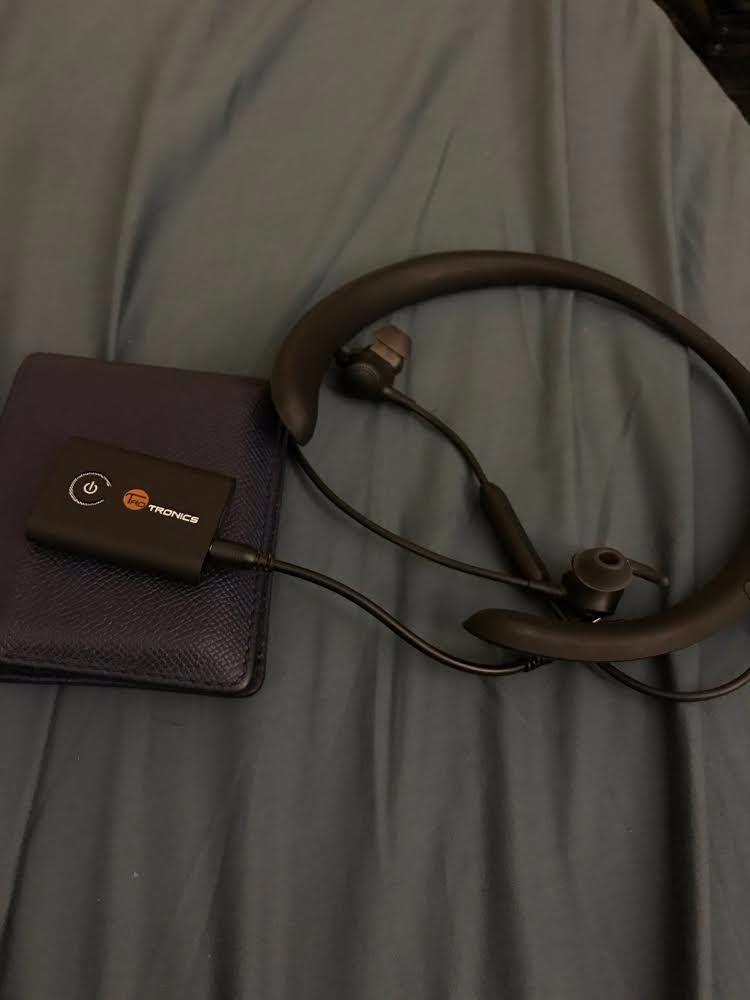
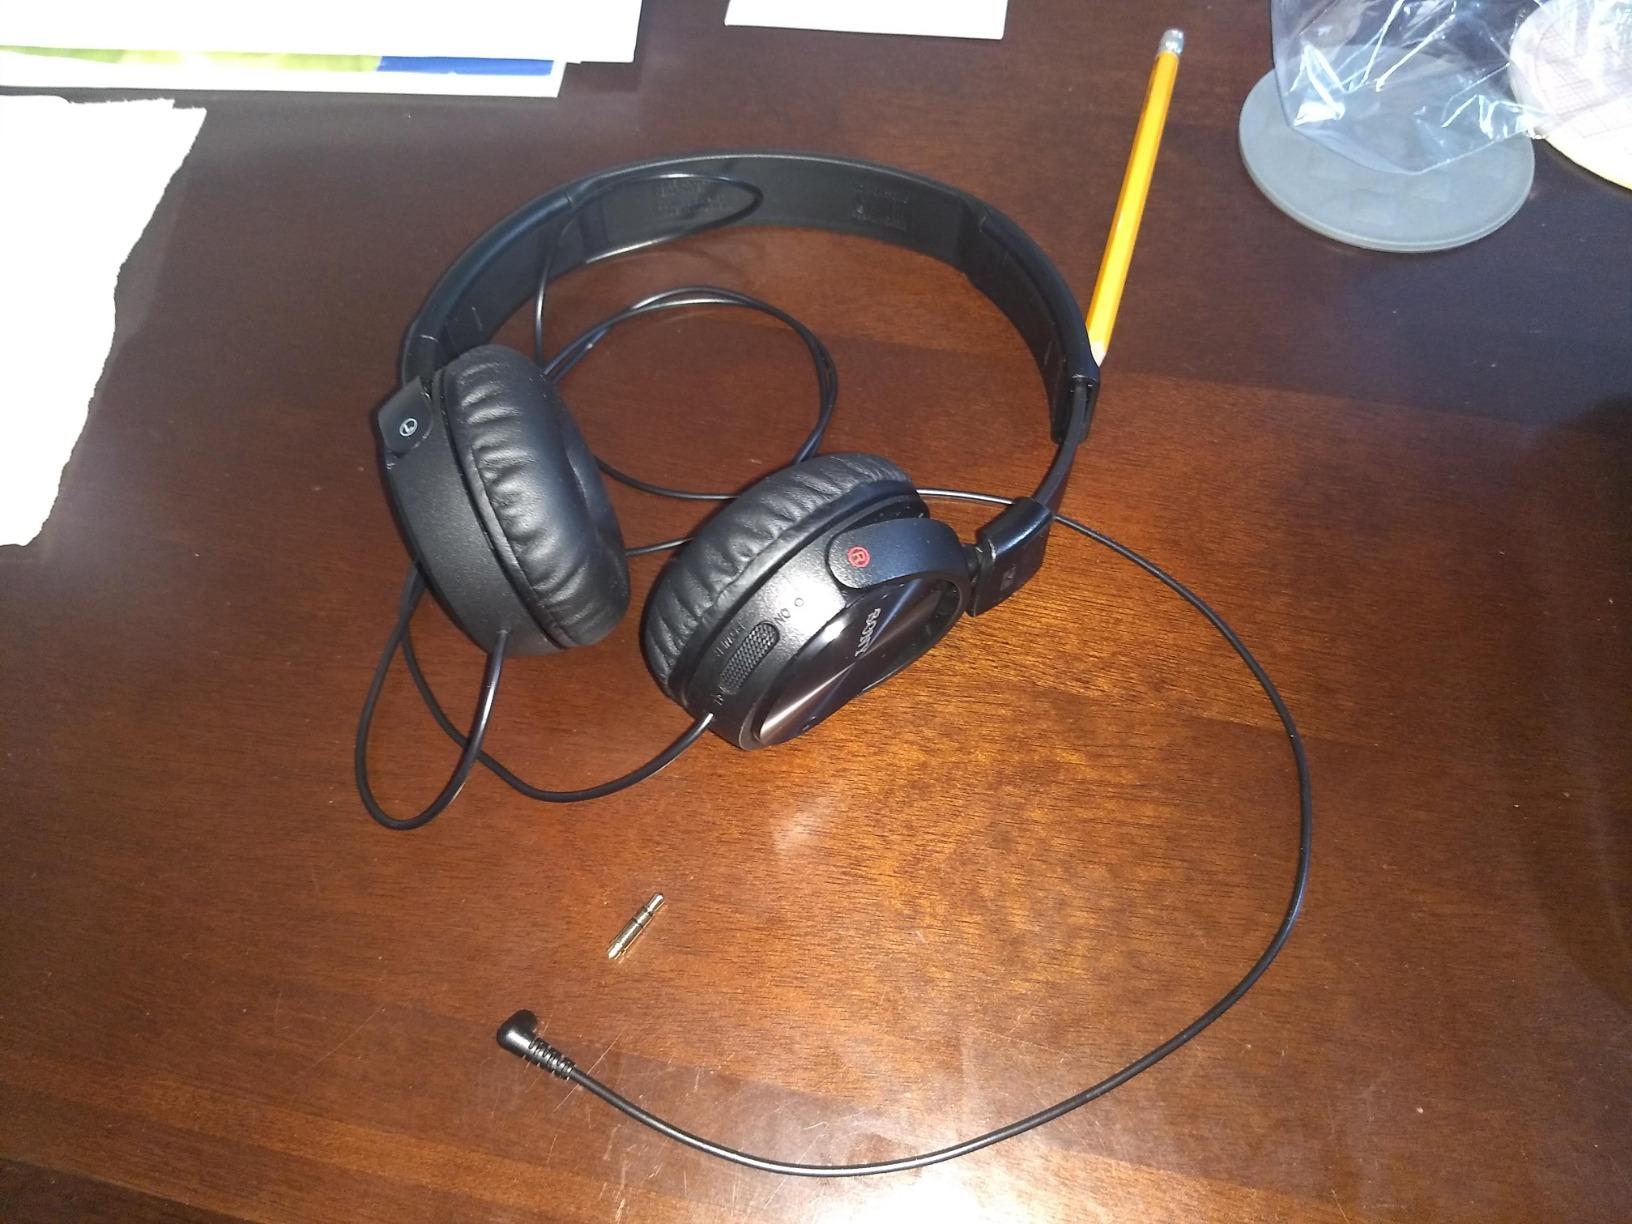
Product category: headphones
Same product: no